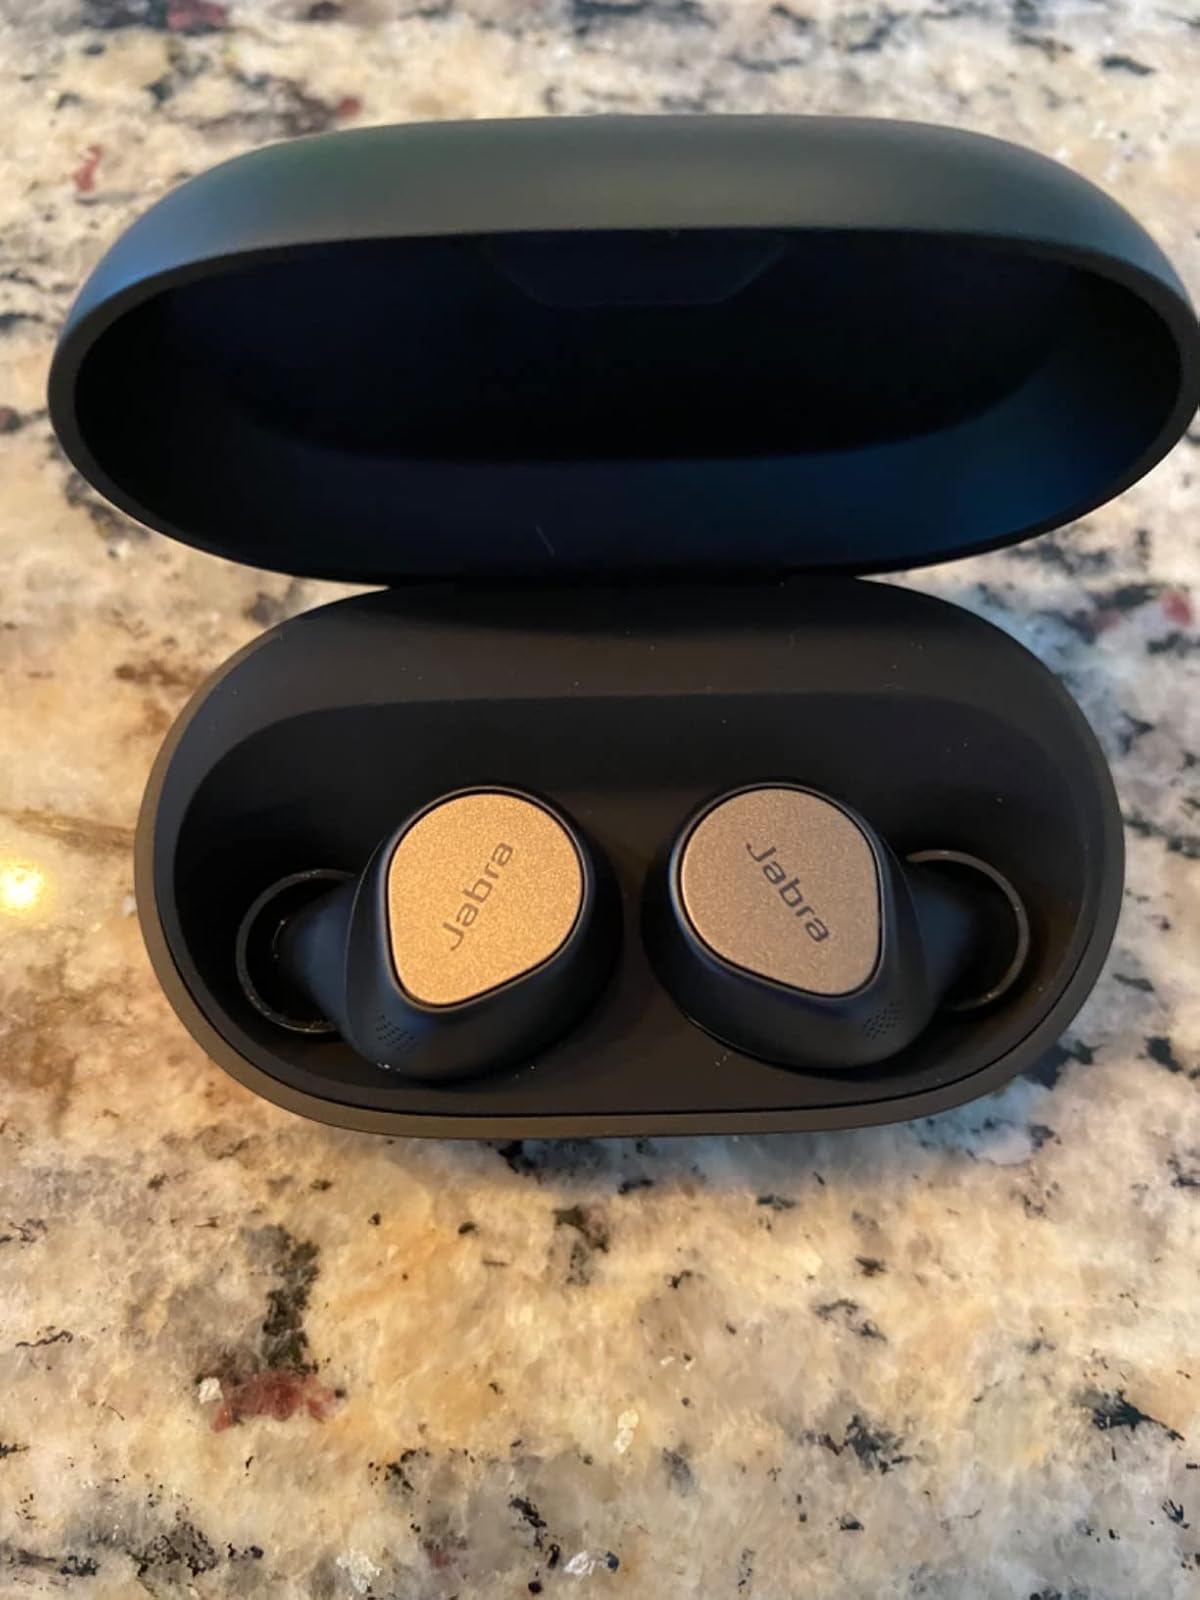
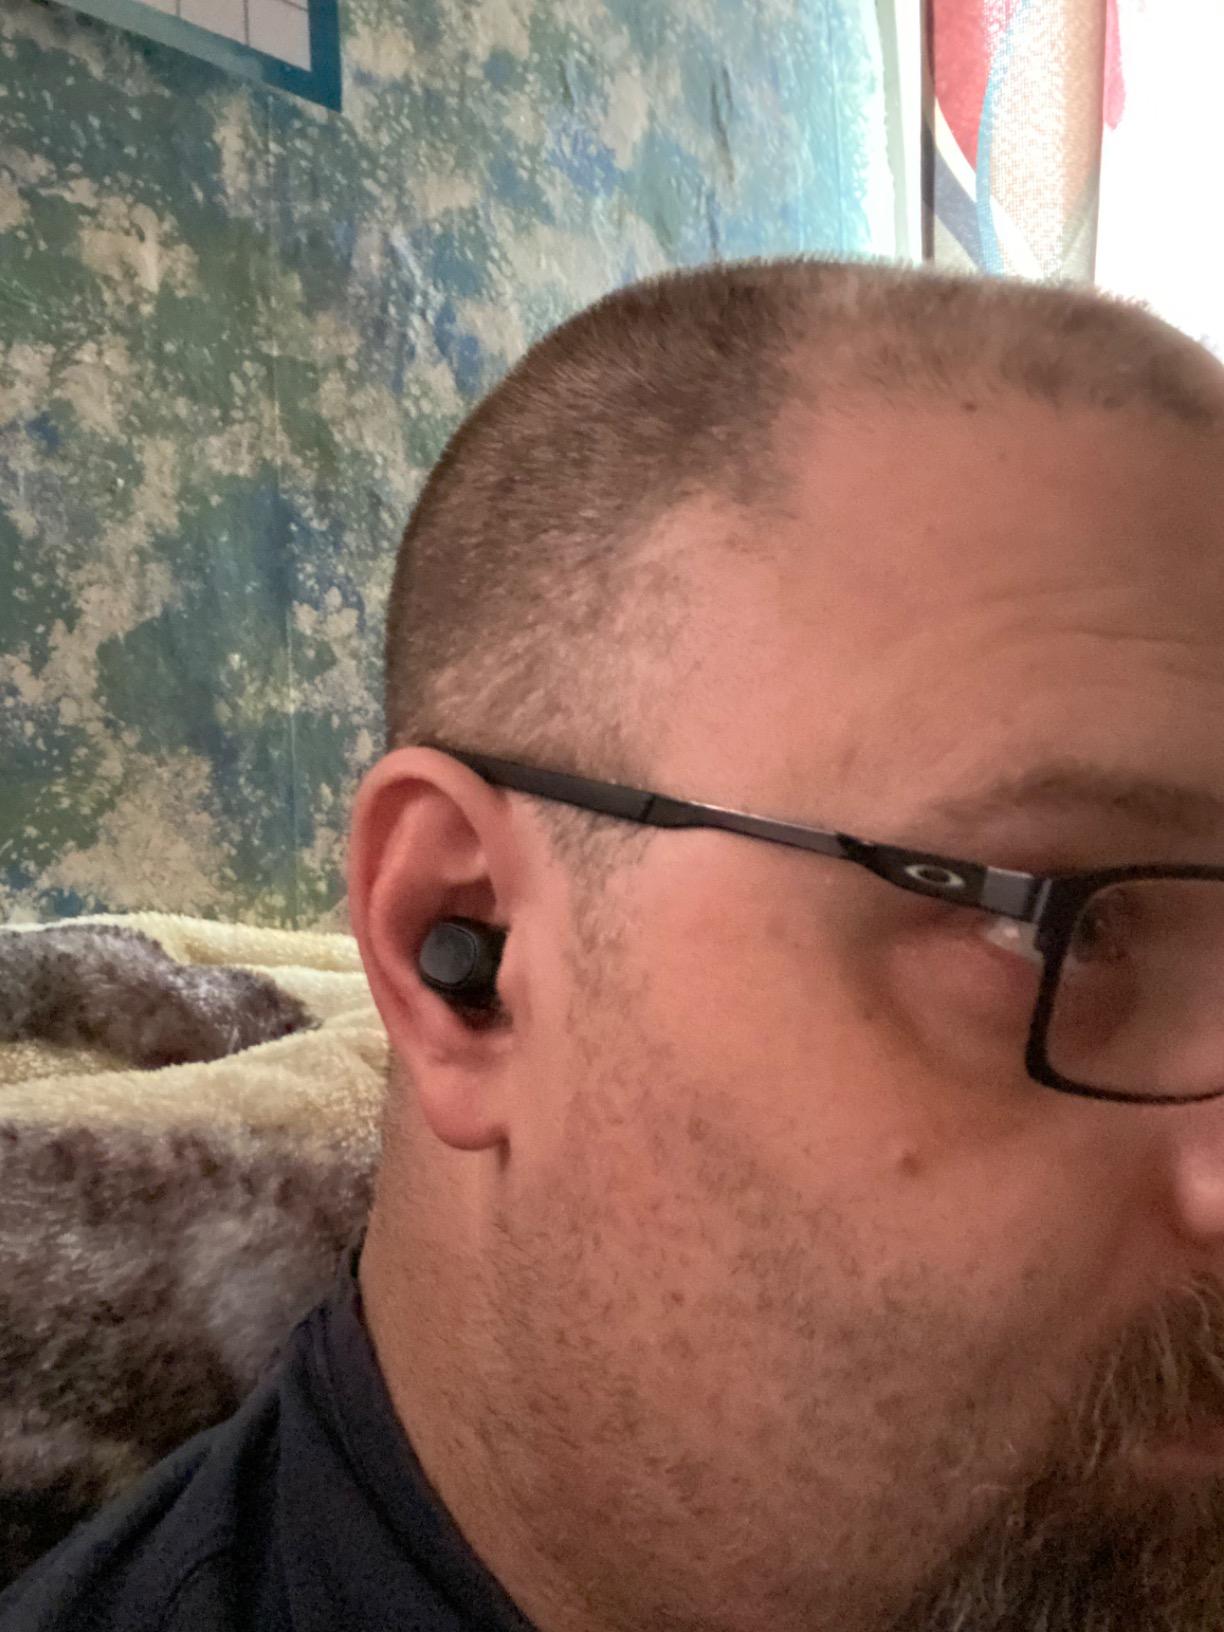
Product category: earbuds
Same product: no